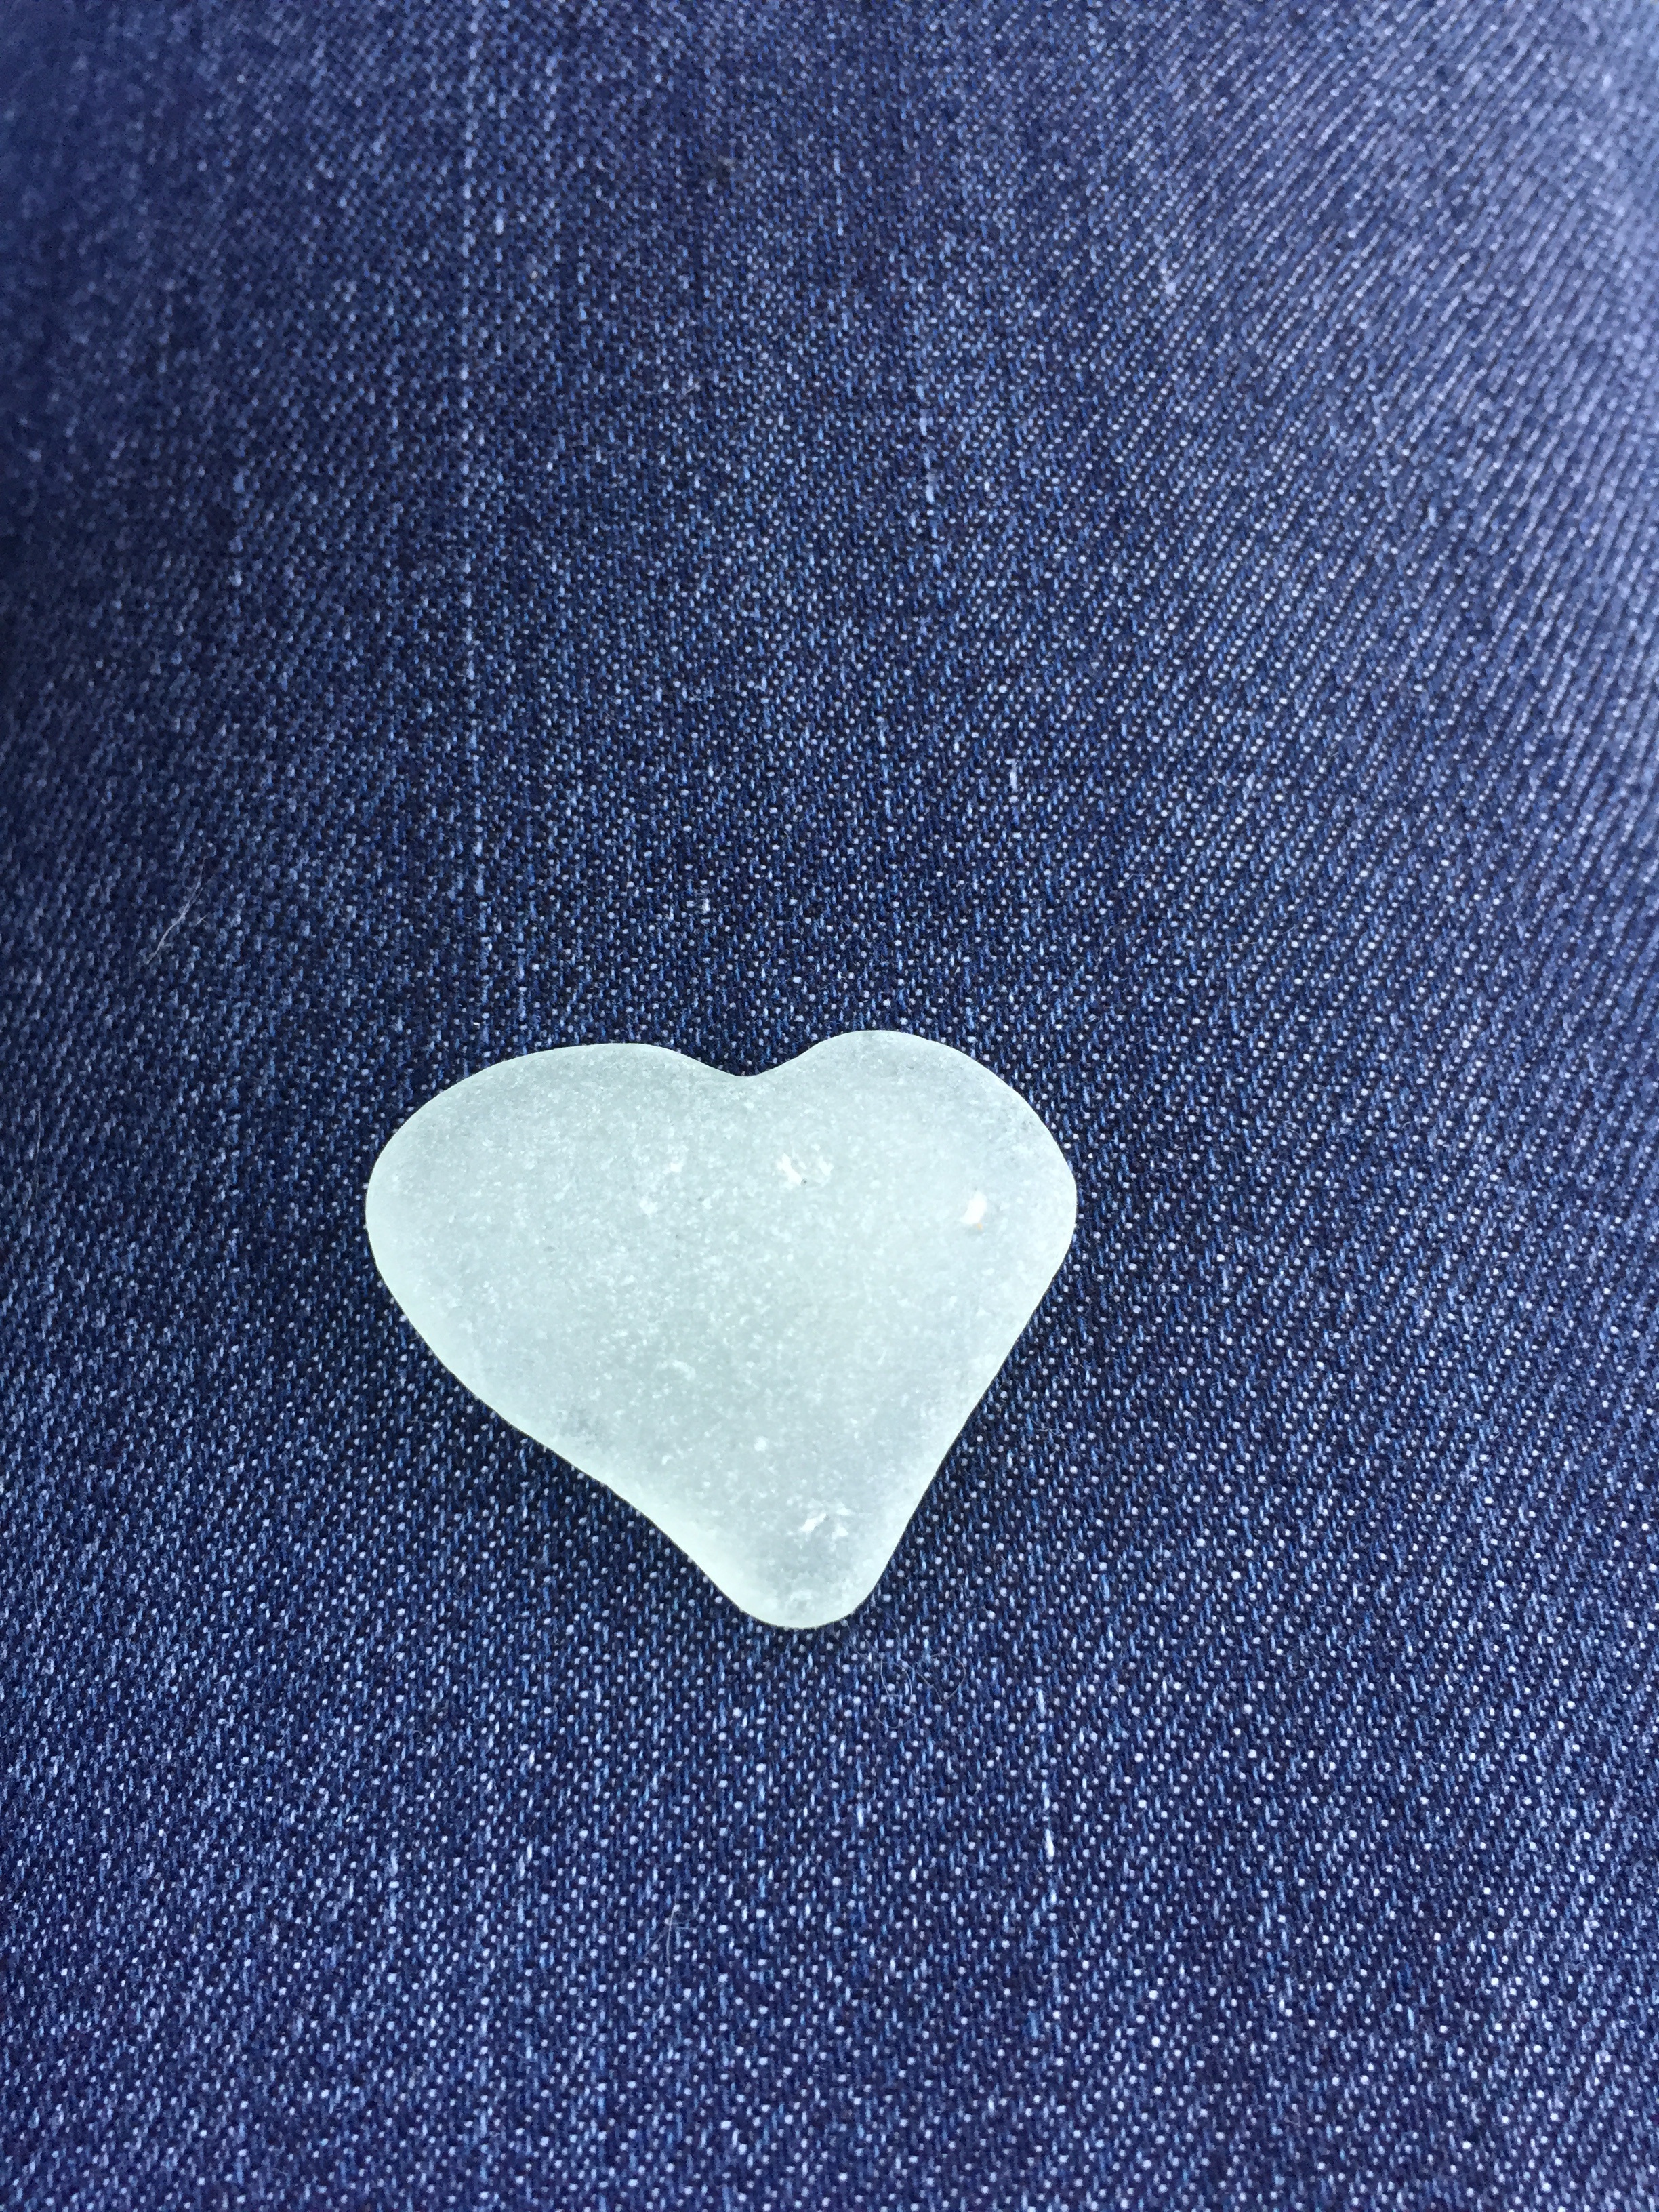
petal, stone, love, heart, jeans, blue, circle, human body, textile, organ